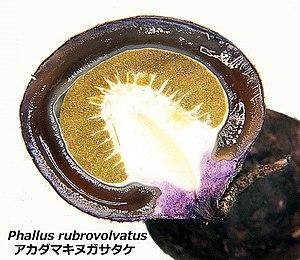
Section d'un oeuf montrant le stade embryonnaire du champignon.
La gleba, gléba ou glèbe [français canadien] est la partie fertile interne, enfermant les basides produisant les spores chez les champignons Gastéromycètes, et dont les tissus sont dissous à maturité, laissant la place à un amas de spores pulvérulents ou gélatineux. Cette masse est entourée par le péridium qui doit se rompre pour libérer les spores ou utiliser l'aide d'insectes. Le tissu stérile basal chez les Gastéromycètes est parfois nommé subgleba